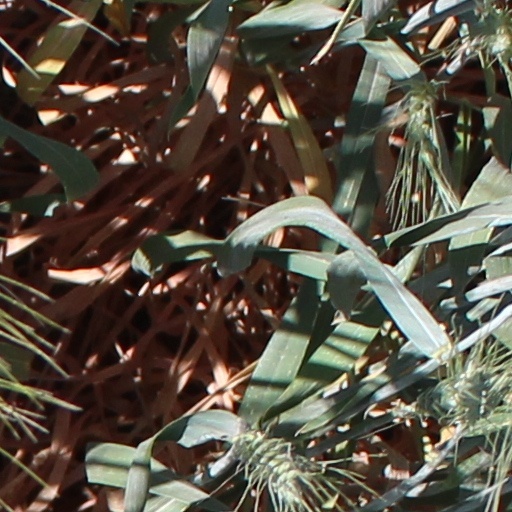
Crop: wheat